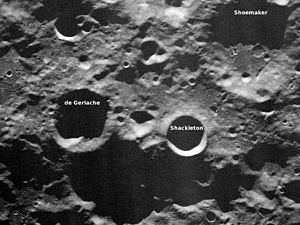
Shackleton (månekrater)
Shackletonkrateret (t.h.) ved Månens sydpol
Shackleton-månekrater er et månekrater, som blev opkaldt efter antarktis-forskeren Ernest Shackleton i 1994. Krateret ligger tæt på Månens sydpol og har en diameter på 20 km og en dybde på 3 km.